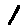
Label: 1